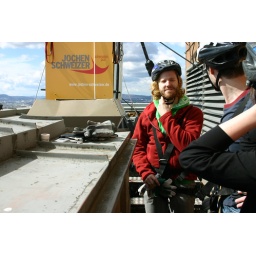
in Vienna, running down a 14 floor tall building.